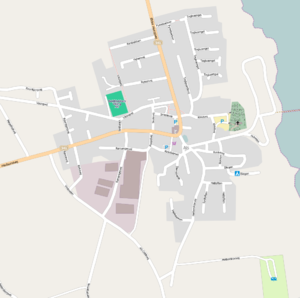
Als (by) / Eksterne henvisninger
Kort over Als
"Als er en lille by i Himmerland med 923 indbyggere, beliggende i Als Sogn. Byen hører til Mariagerfjord Kommune og ligger i Region Nordjylland. Bynavnet siges at stamme fra Alnæs, som betegnede det sydøstre ""hjørne"" af Himmerland.